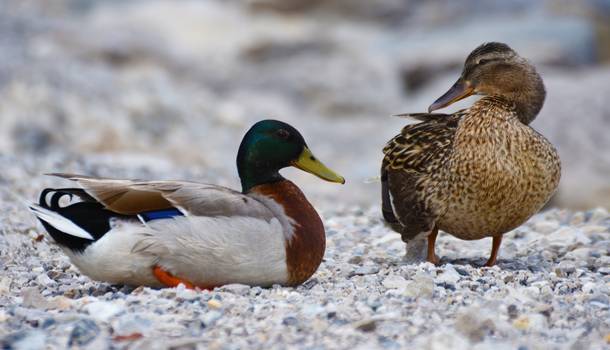
Label: No Watermark